Pakistan Navy

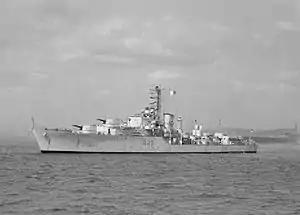
PNS "Badr", a destroyer, visiting Great Britain on a goodwill mission in 1957

The Navy's combat actions largely remained in absence during the first war with India in 1947–48 as all the fighting was restricted to land and aerial combat missions. On operational planning, Captain HMS Choudri had engaged on commanding a former RIN destroyer from Karachi to Bombay to oversee the evacuation of Indian emigrants to Pakistan. In 1948, the Royal Pakistan Navy had to engage in humanitarian missions to evacuate Indian immigrants trapped in disputed and hostile areas, with its frigates operating continuously.